Andreas Everardus van Braam Houckgeest

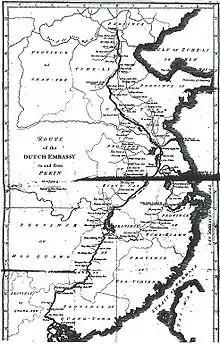
Map showing route of Titsingh diplomatic mission to the Imperial Court in Peking (Beijing), traveling from Canton and returning, 1794–1795.

In November 1794, the embassy, which included van Braam and Chrétien-Louis-Joseph de Guignes (son of Joseph de Guignes) left Guangzhou and it arrived in Beijing in January 1795, just in time for Chinese new year.